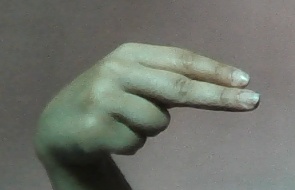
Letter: ain